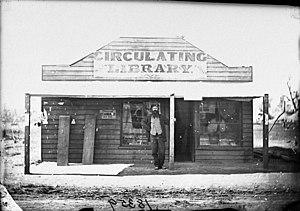
George Gissing /ˌdʒɔːdʒ ˈɡɪ.sɪŋ/ est un écrivain britannique, né le 22 novembre 1857 à Wakefield et mort le 28 décembre 1903 à Ispoure.